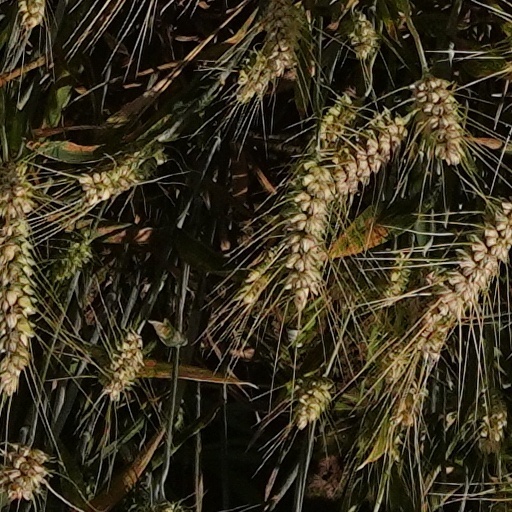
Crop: wheat